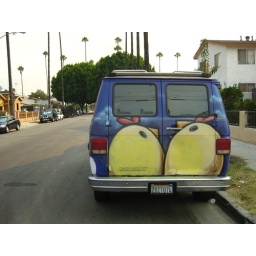
A van customized by my favorite street muralist as seen on Vendome north of Beverly Boulevard in HiFiTown